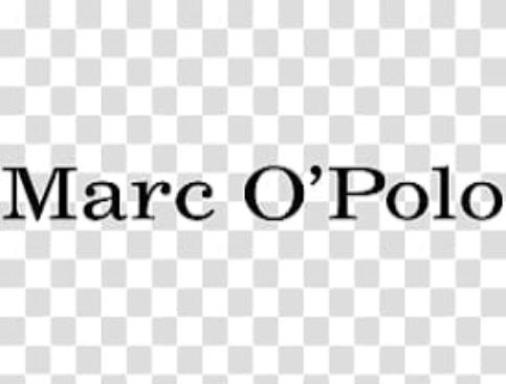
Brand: marc o'polo
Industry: Clothes